Veronica Guerin

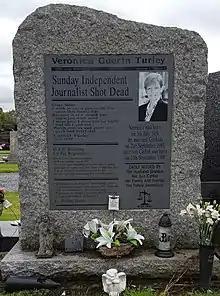
Veronica Guerin's grave in Dardistown

At the time of her murder, Traynor was seeking a High Court order against Guerin to prevent her from publishing a book about his involvement in organised crime. Guerin was killed two days before she was due to speak at a Freedom Forum conference in London. The topic of her segment was "Dying to Tell the Story: Journalists at Risk".